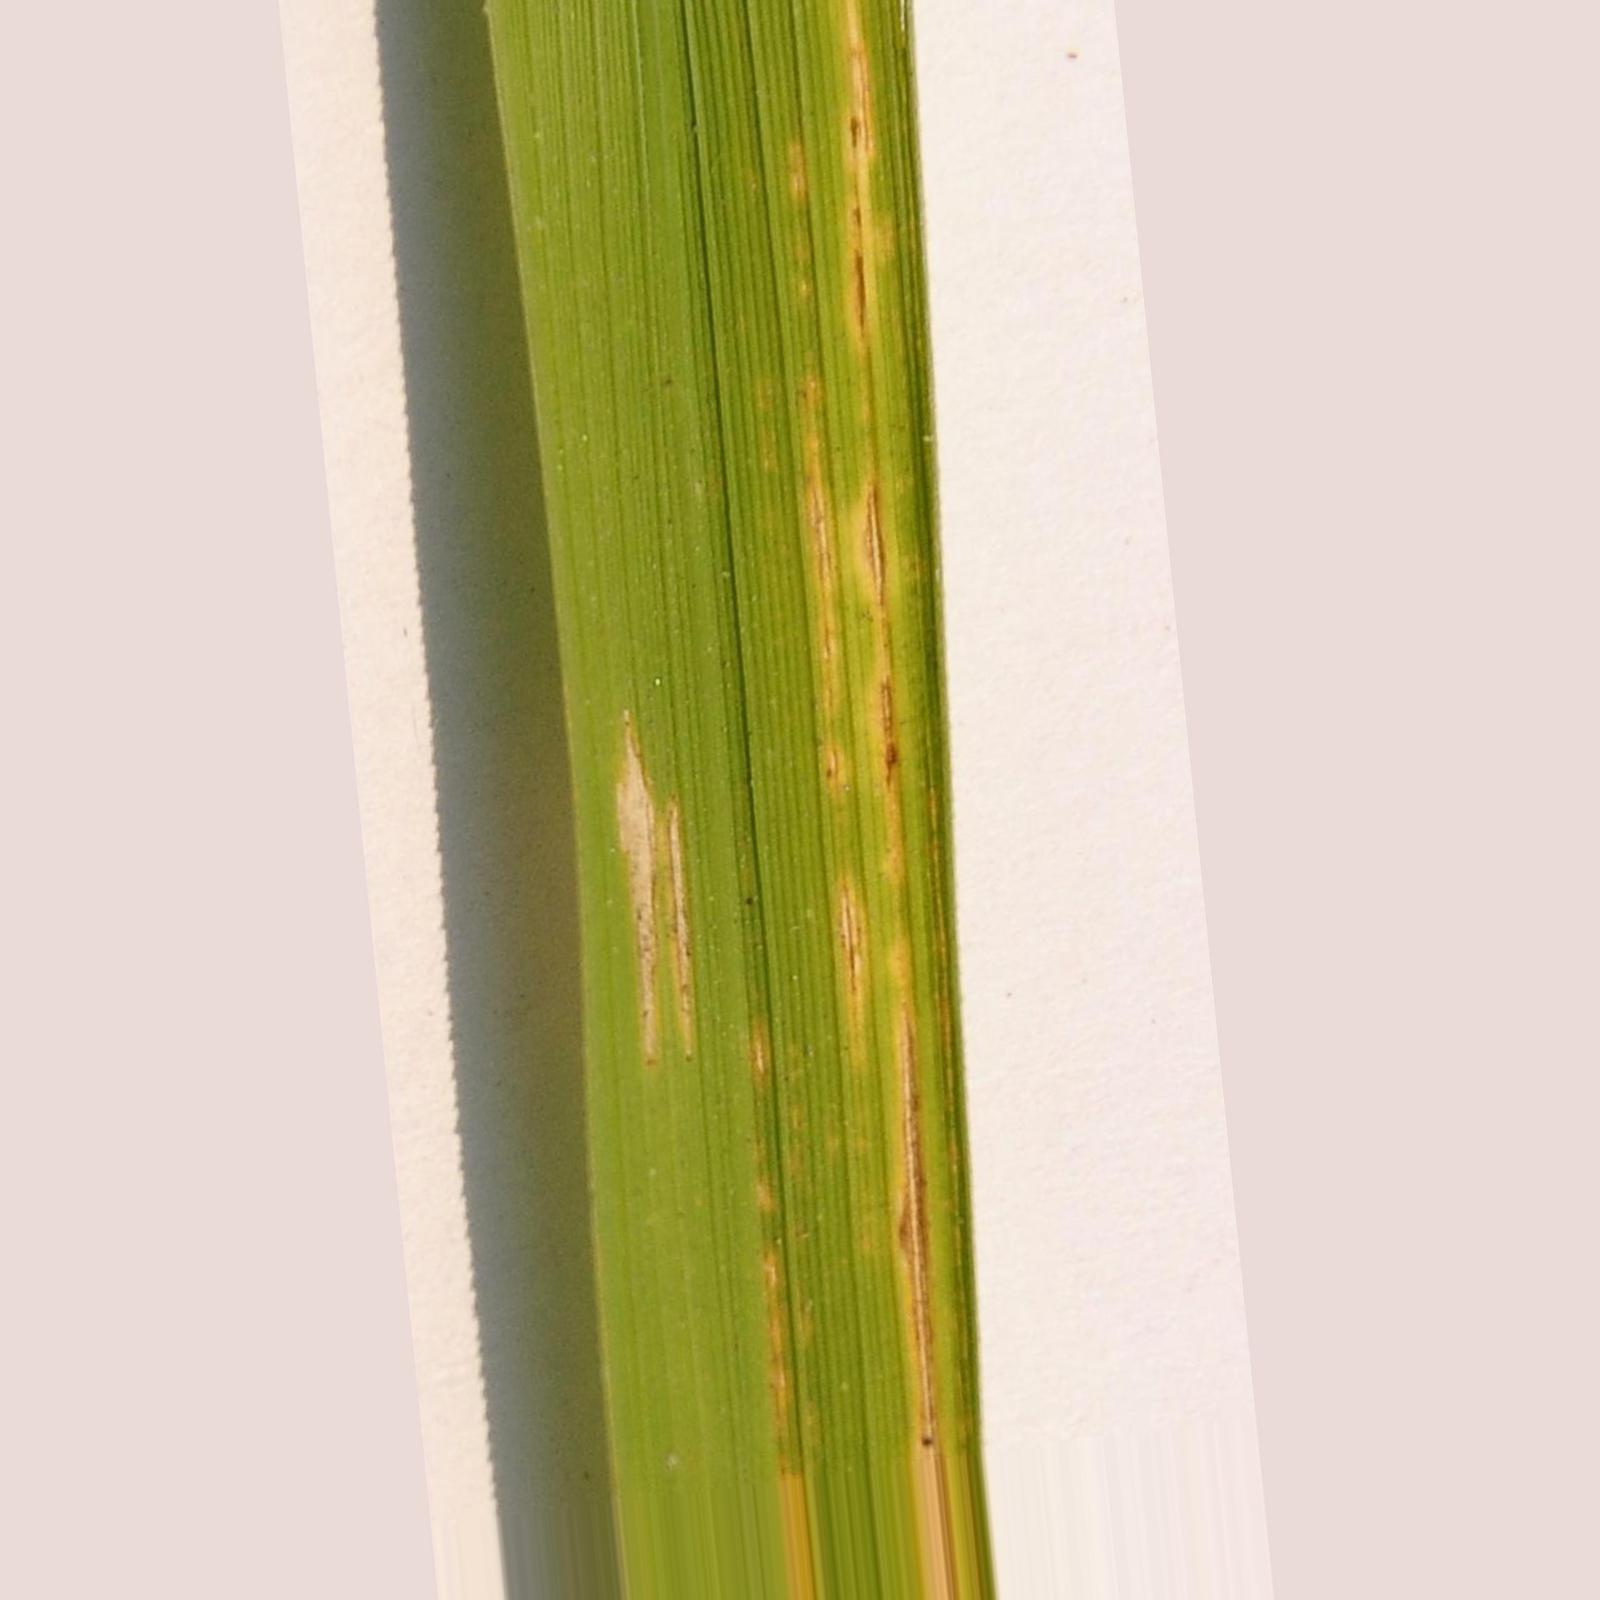
Nhãn: Bệnh Bạc lá (Bacterial leaf blight)